Bala Town Hall

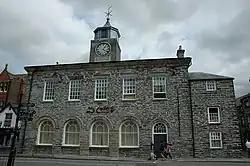
Bala Town Hall

Bala Town Hall, known in the late 19th century as the County Hall, is a municipal building in Bala, Gwynedd, Wales. The structure, which is now used as a restaurant, is a Grade II listed building.